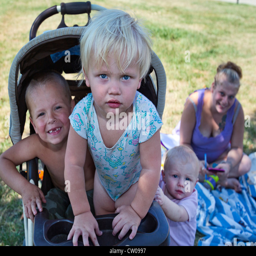
children and their mother on a hot summer day